Torana

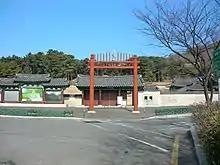
"Hongsalmun", in red, at the tomb of legendary Korean Emperor Suro of Geumgwan Gaya and his legendary wife Queen Heo Hwang-ok believed to be an Indian princess and mother of all Koreans of Heo and Kim clans.

The "hongsalmun" is a gate for entering a sacred place in Korea. It is arranged by two round poles set vertically and two transverse bars. It has no roof and door-gate, and placed on the middle top gate is a symbol of the "trisula" and the taegeuk image. "Hongsalmun" are usually erected to indicate Korean Confucian sites, such as shrines, tombs, and academies such as "hyanggyo" and "seowon".